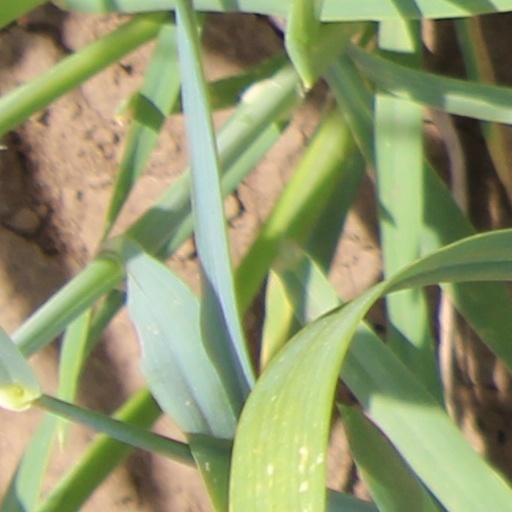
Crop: wheat